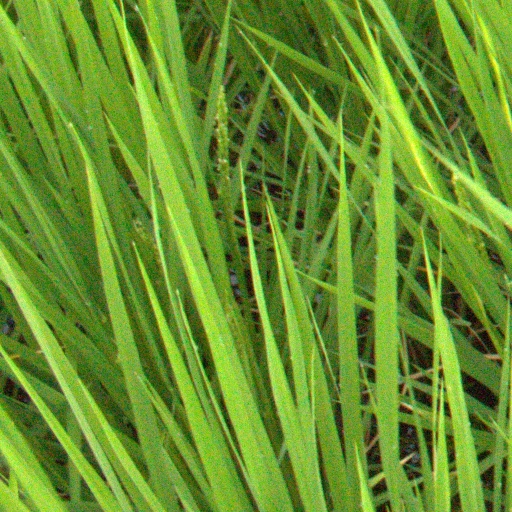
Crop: rice